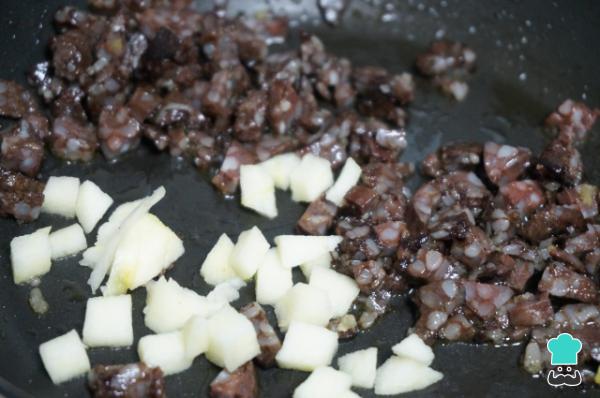
Coge una sartén amplia, añade 2 cucharadas de aceite y, cuando esté caliente, saltea la morcilla y la manzana. Si quieres, puedes añadir una pizca de azúcar para hacer las croquetas de morcilla y manzana caramelizada.Truco: si la morcilla lleva cebolla no hace falta poner, pero si no lleva se puede pochar media cebolla antes de saltear la morcilla.